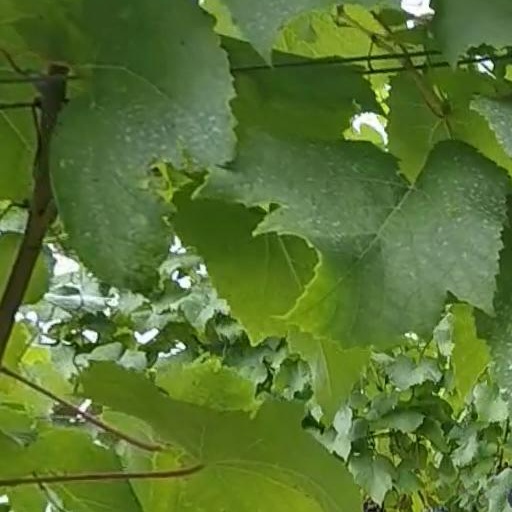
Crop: grape